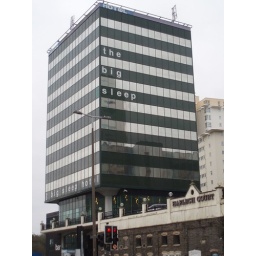
My hotel, formerly an office building in the old Irish Quarter